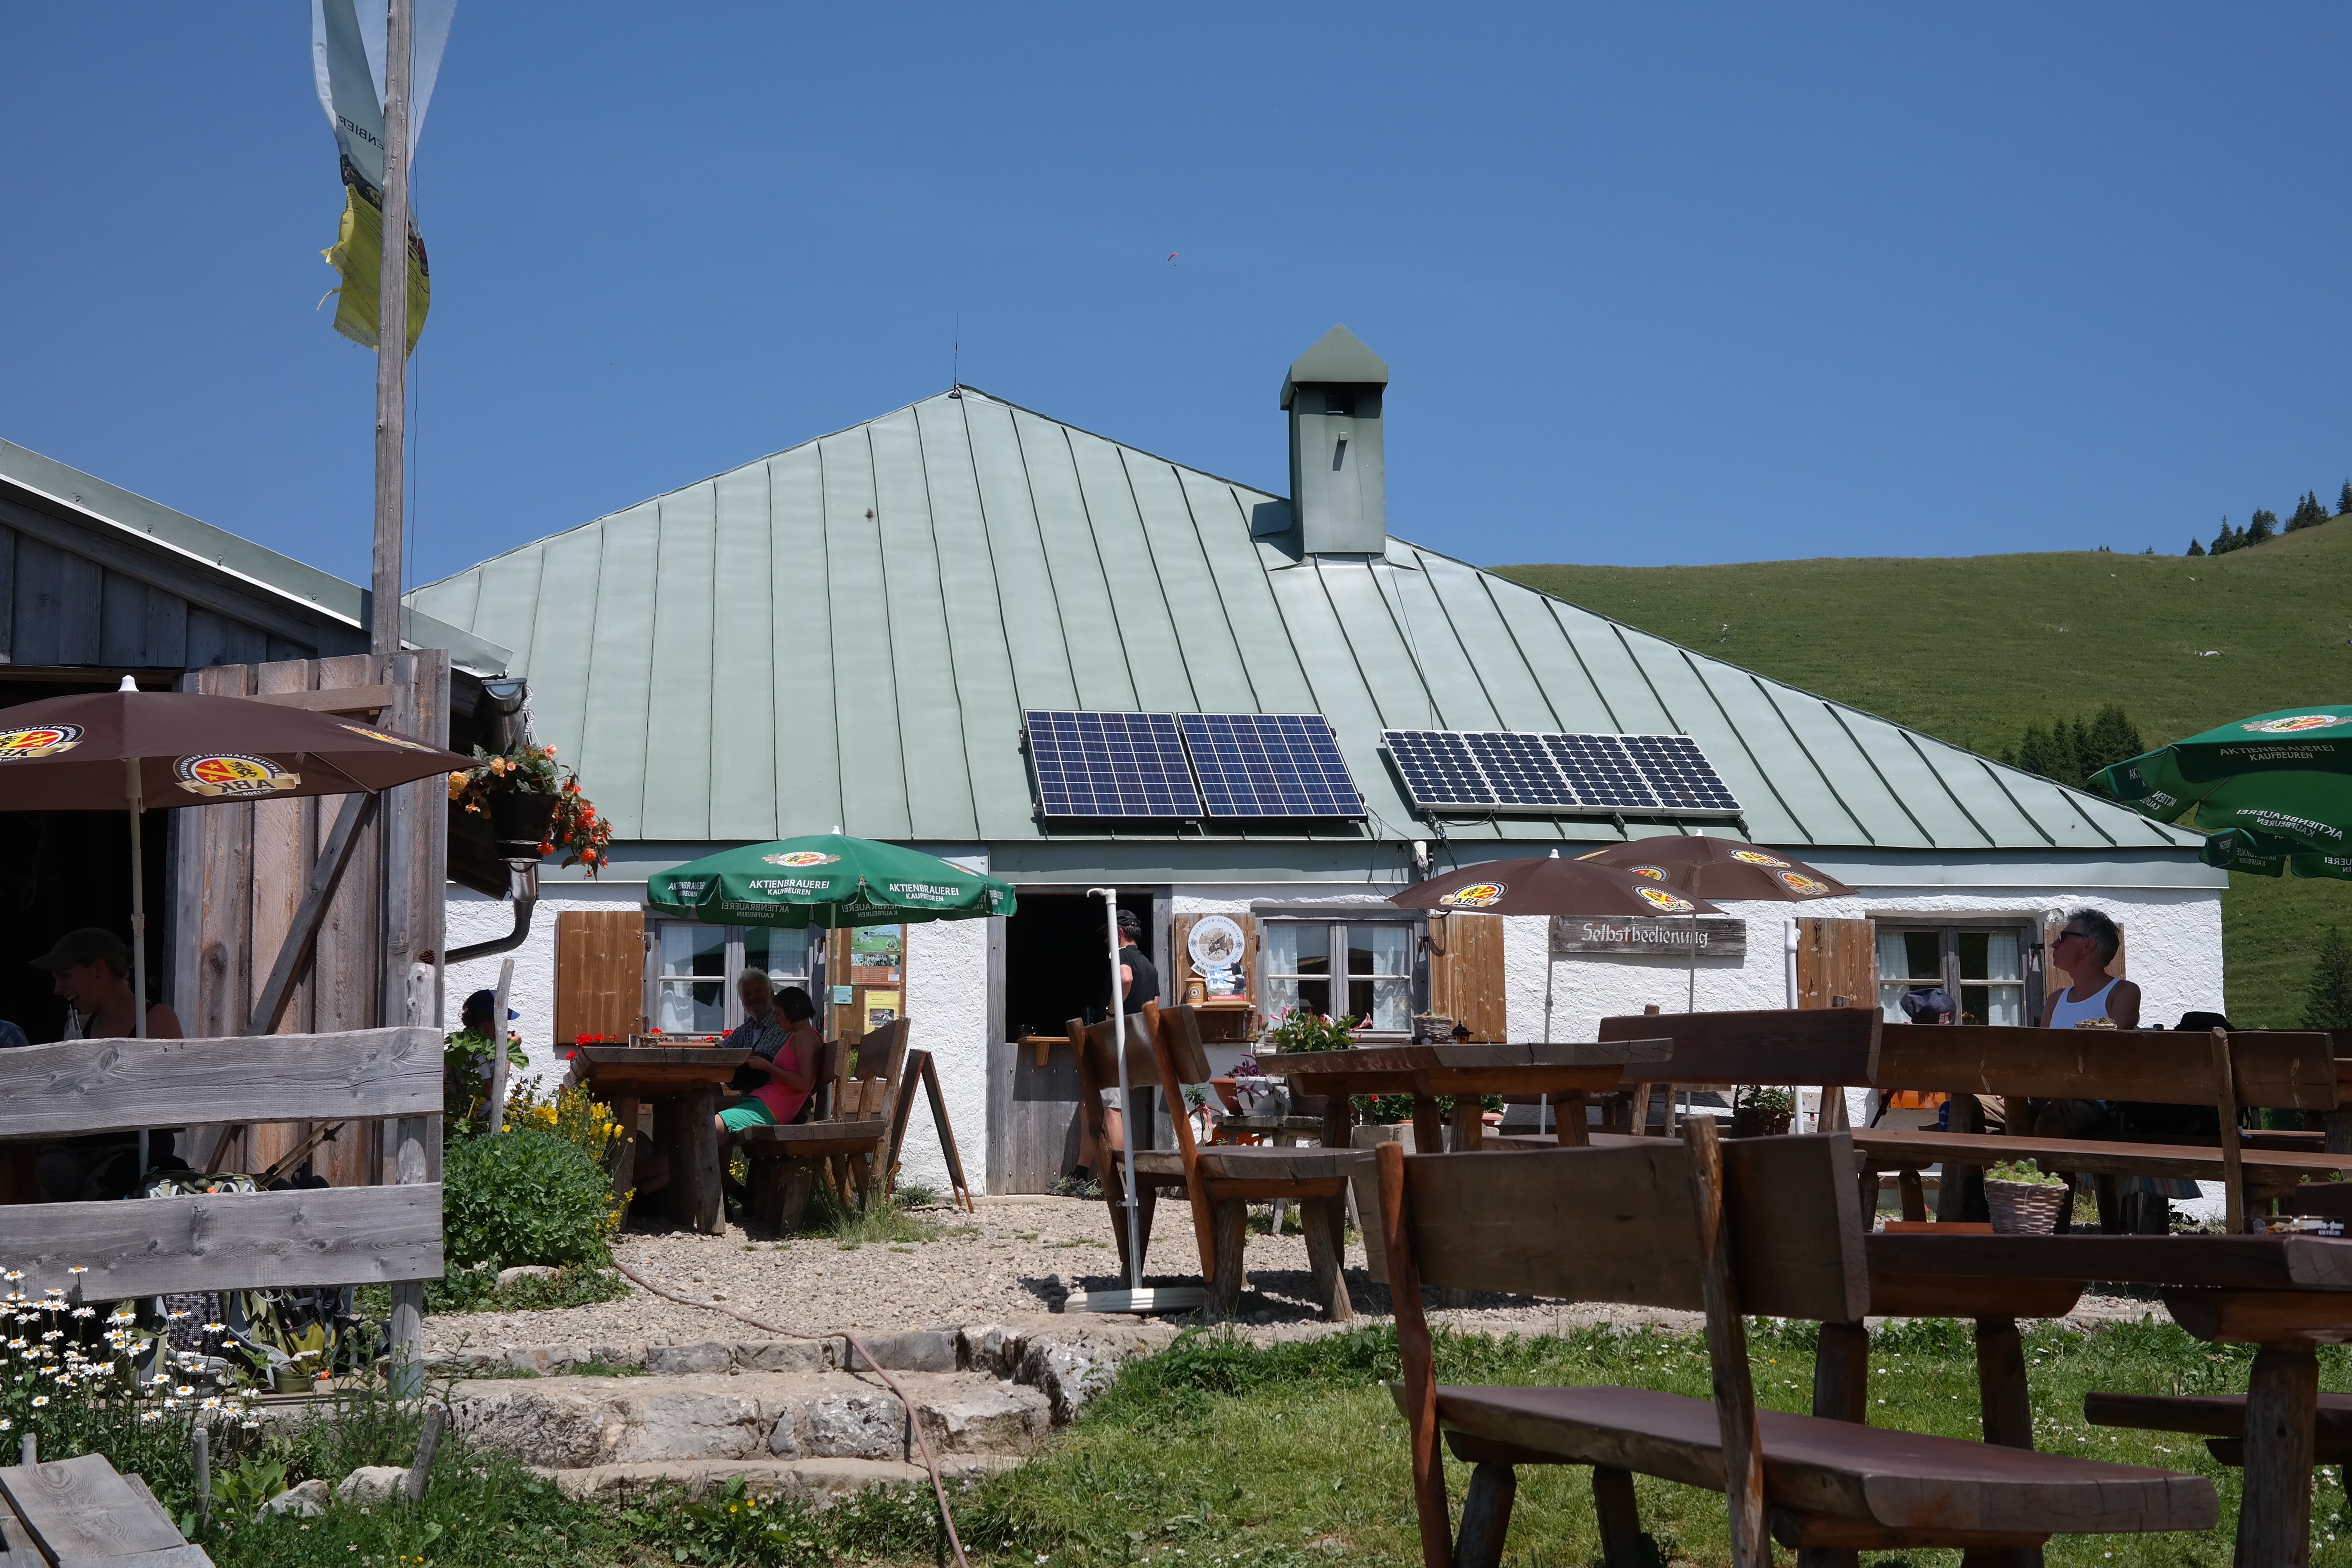
farm, roof, restaurant, vacation, village, hike, cottage, rest, resort, einkehr, alpe, outdoor structure, behind stone, zipfel alp